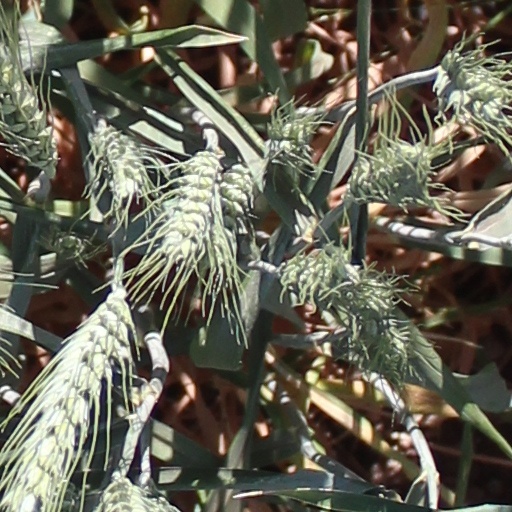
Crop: wheat